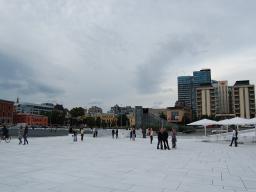
Label: Background_without_leaves